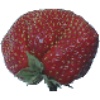
Label: strawberry_wedge